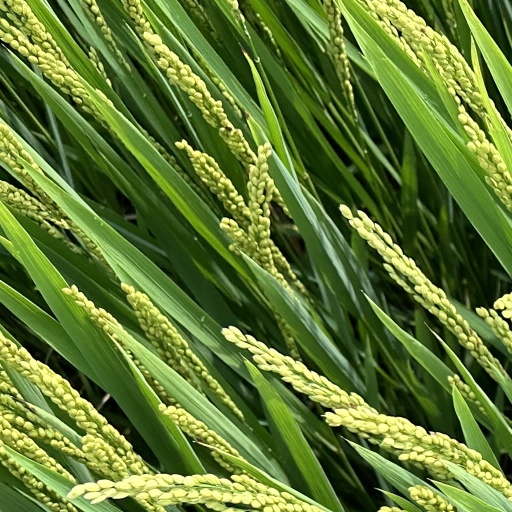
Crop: rice